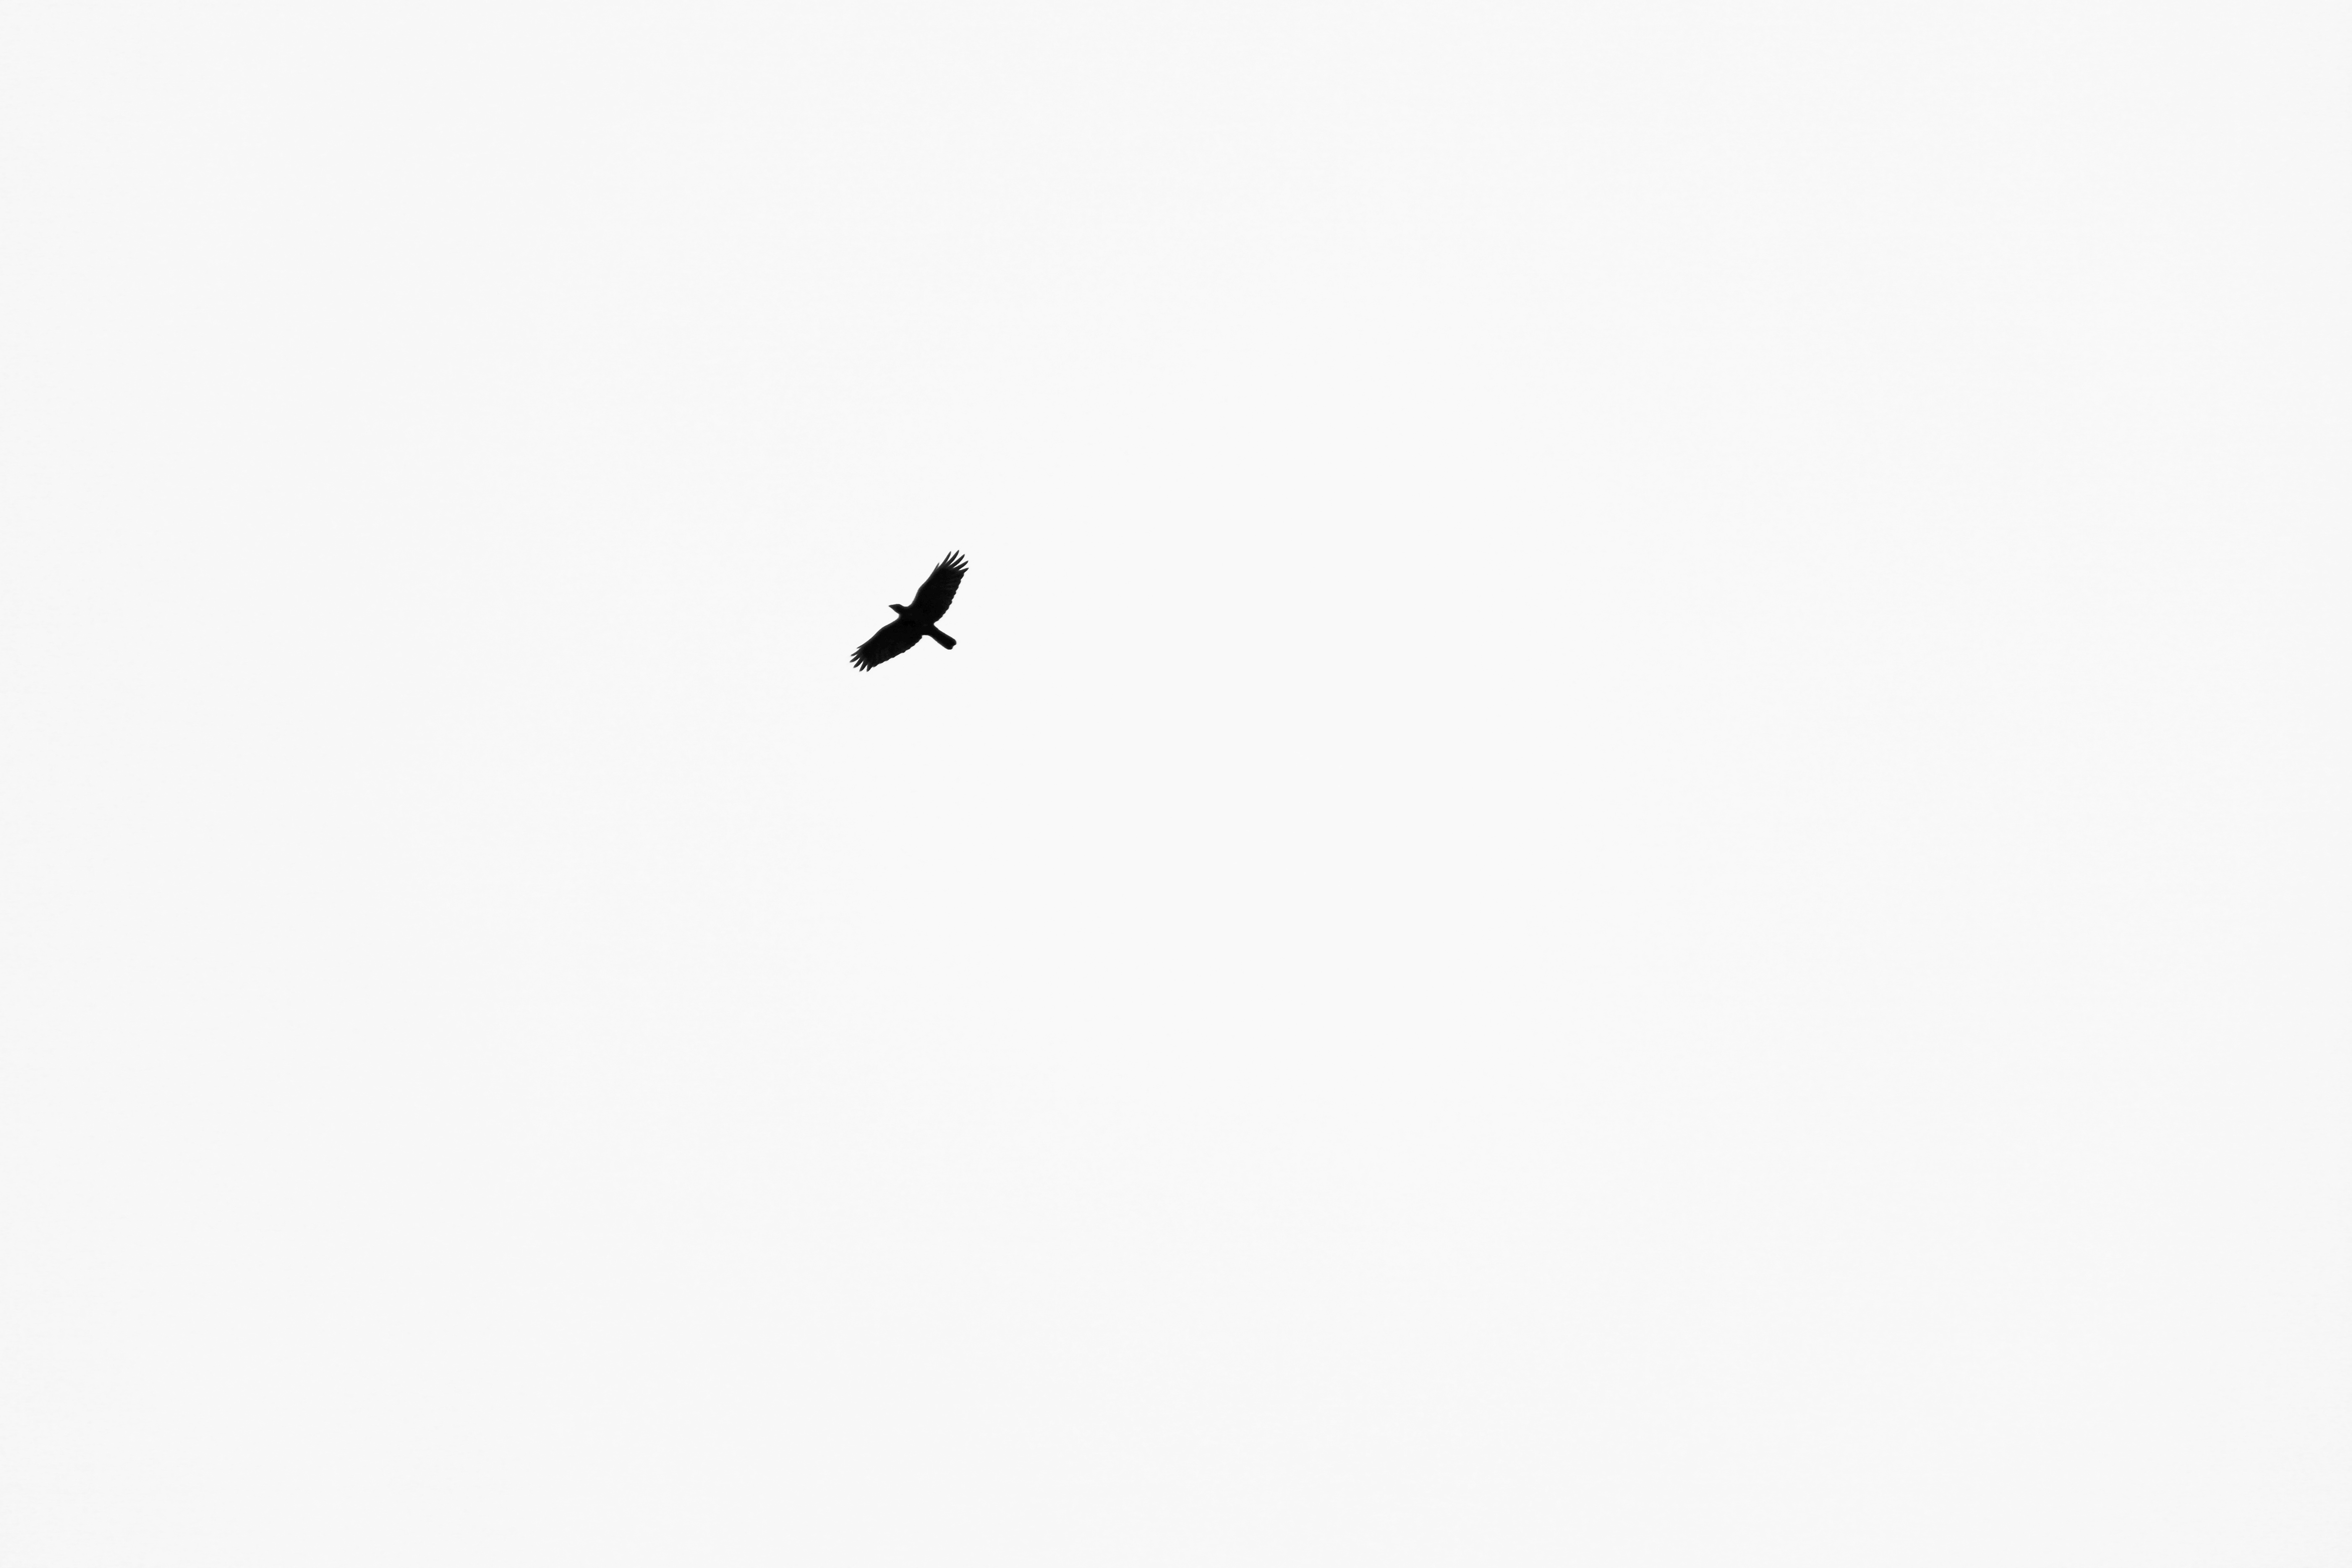
black, bird, crow, raven, in, flight, flying, minimal, silhouette, minimalist, minimalistic, black and white, simple, white, sky, monochrome